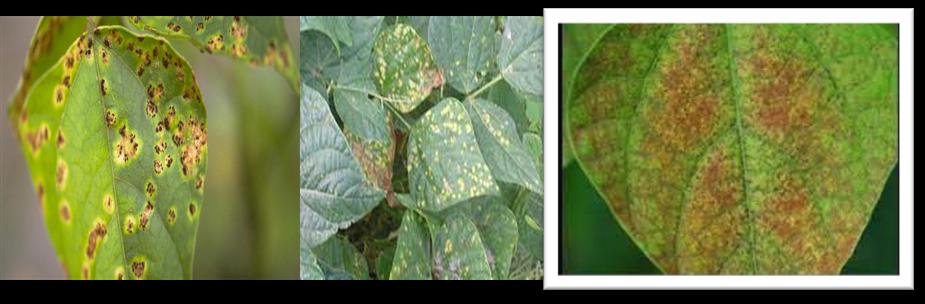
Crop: unknown
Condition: bean_bean_rust